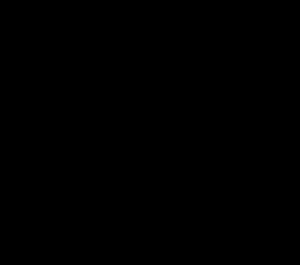
Une catalyse acide ou une catalyse basique est la catalyse d'une réaction chimique par un acide ou une base. Dans ces réactions, l'acide est souvent un ion hydronium et la base un ion hydroxyde. On peut citer parmi les réactions typiquement catalysées par transfert de proton les estérifications et les aldolisations. Dans ces réactions, l'acide conjugué du groupe carbonyle est un meilleur électrophile que le groupe carbonyle en lui-même.